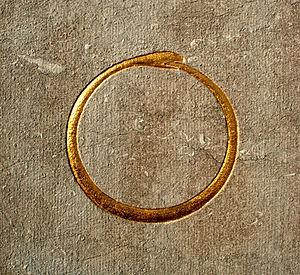
un ouroboros, serpent qui se mord la queue.Belgique - Brabant wallon - Court-Saint-Etienne - Mausolée Goblet d'Alviella - symboles ésotériques This is a photo of a monument in Wallonia, number: 25023-CLT-0006-01
L’ouroboros est un dessin ou un objet représentant un serpent ou un dragon qui se mord la queue. Il s'agit d'un mot de grec ancien, οὐροϐόρος / ourobóros, latinisé sous la forme uroborus qui signifie littéralement « qui se mord la queue ».
Le mausolée Goblet d'Alviella est un monument funéraire de style éclectique situé dans le cimetière de Court-Saint-Étienne, commune belge située en Brabant wallon.